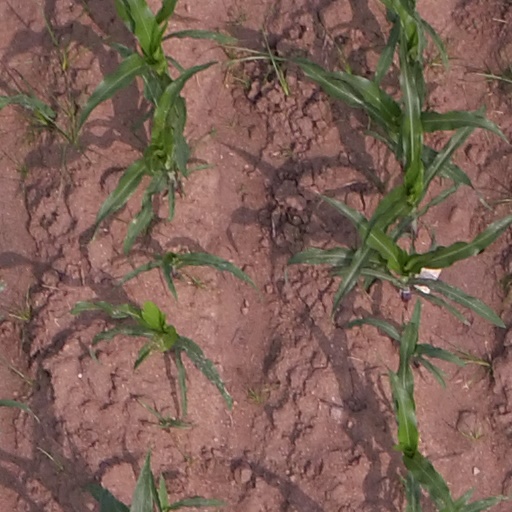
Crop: maize; corn